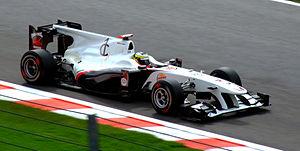
Pedro Martínez de la Rosa, plus connu sous le nom de Pedro de la Rosa, est un pilote automobile espagnol né le 24 février 1971 à Barcelone. Auteur de 105 départs en Formule 1 entre 1999 et 2012, il obtient un podium lors du Grand Prix de Hongrie 2006.